Makoto Fujita (chemist)

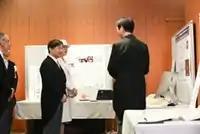
with Emperor Naruhito and Empress Masako (at the Building of Japan Academy on 17 June 2019)

He is a professor in the Department of Applied Chemistry at the University of Tokyo. He has published extensively on the multicomponent assembly of large coordination cages. Compounds designed and prepared in his research group are variously described as three-dimensional synthetic receptors, coordination assemblies, molecular paneling, molecular flasks, crystalline sponges, and coordination capsules.